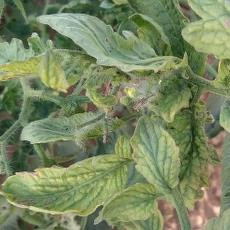
Crop: Tomato
Condition: virosis-d